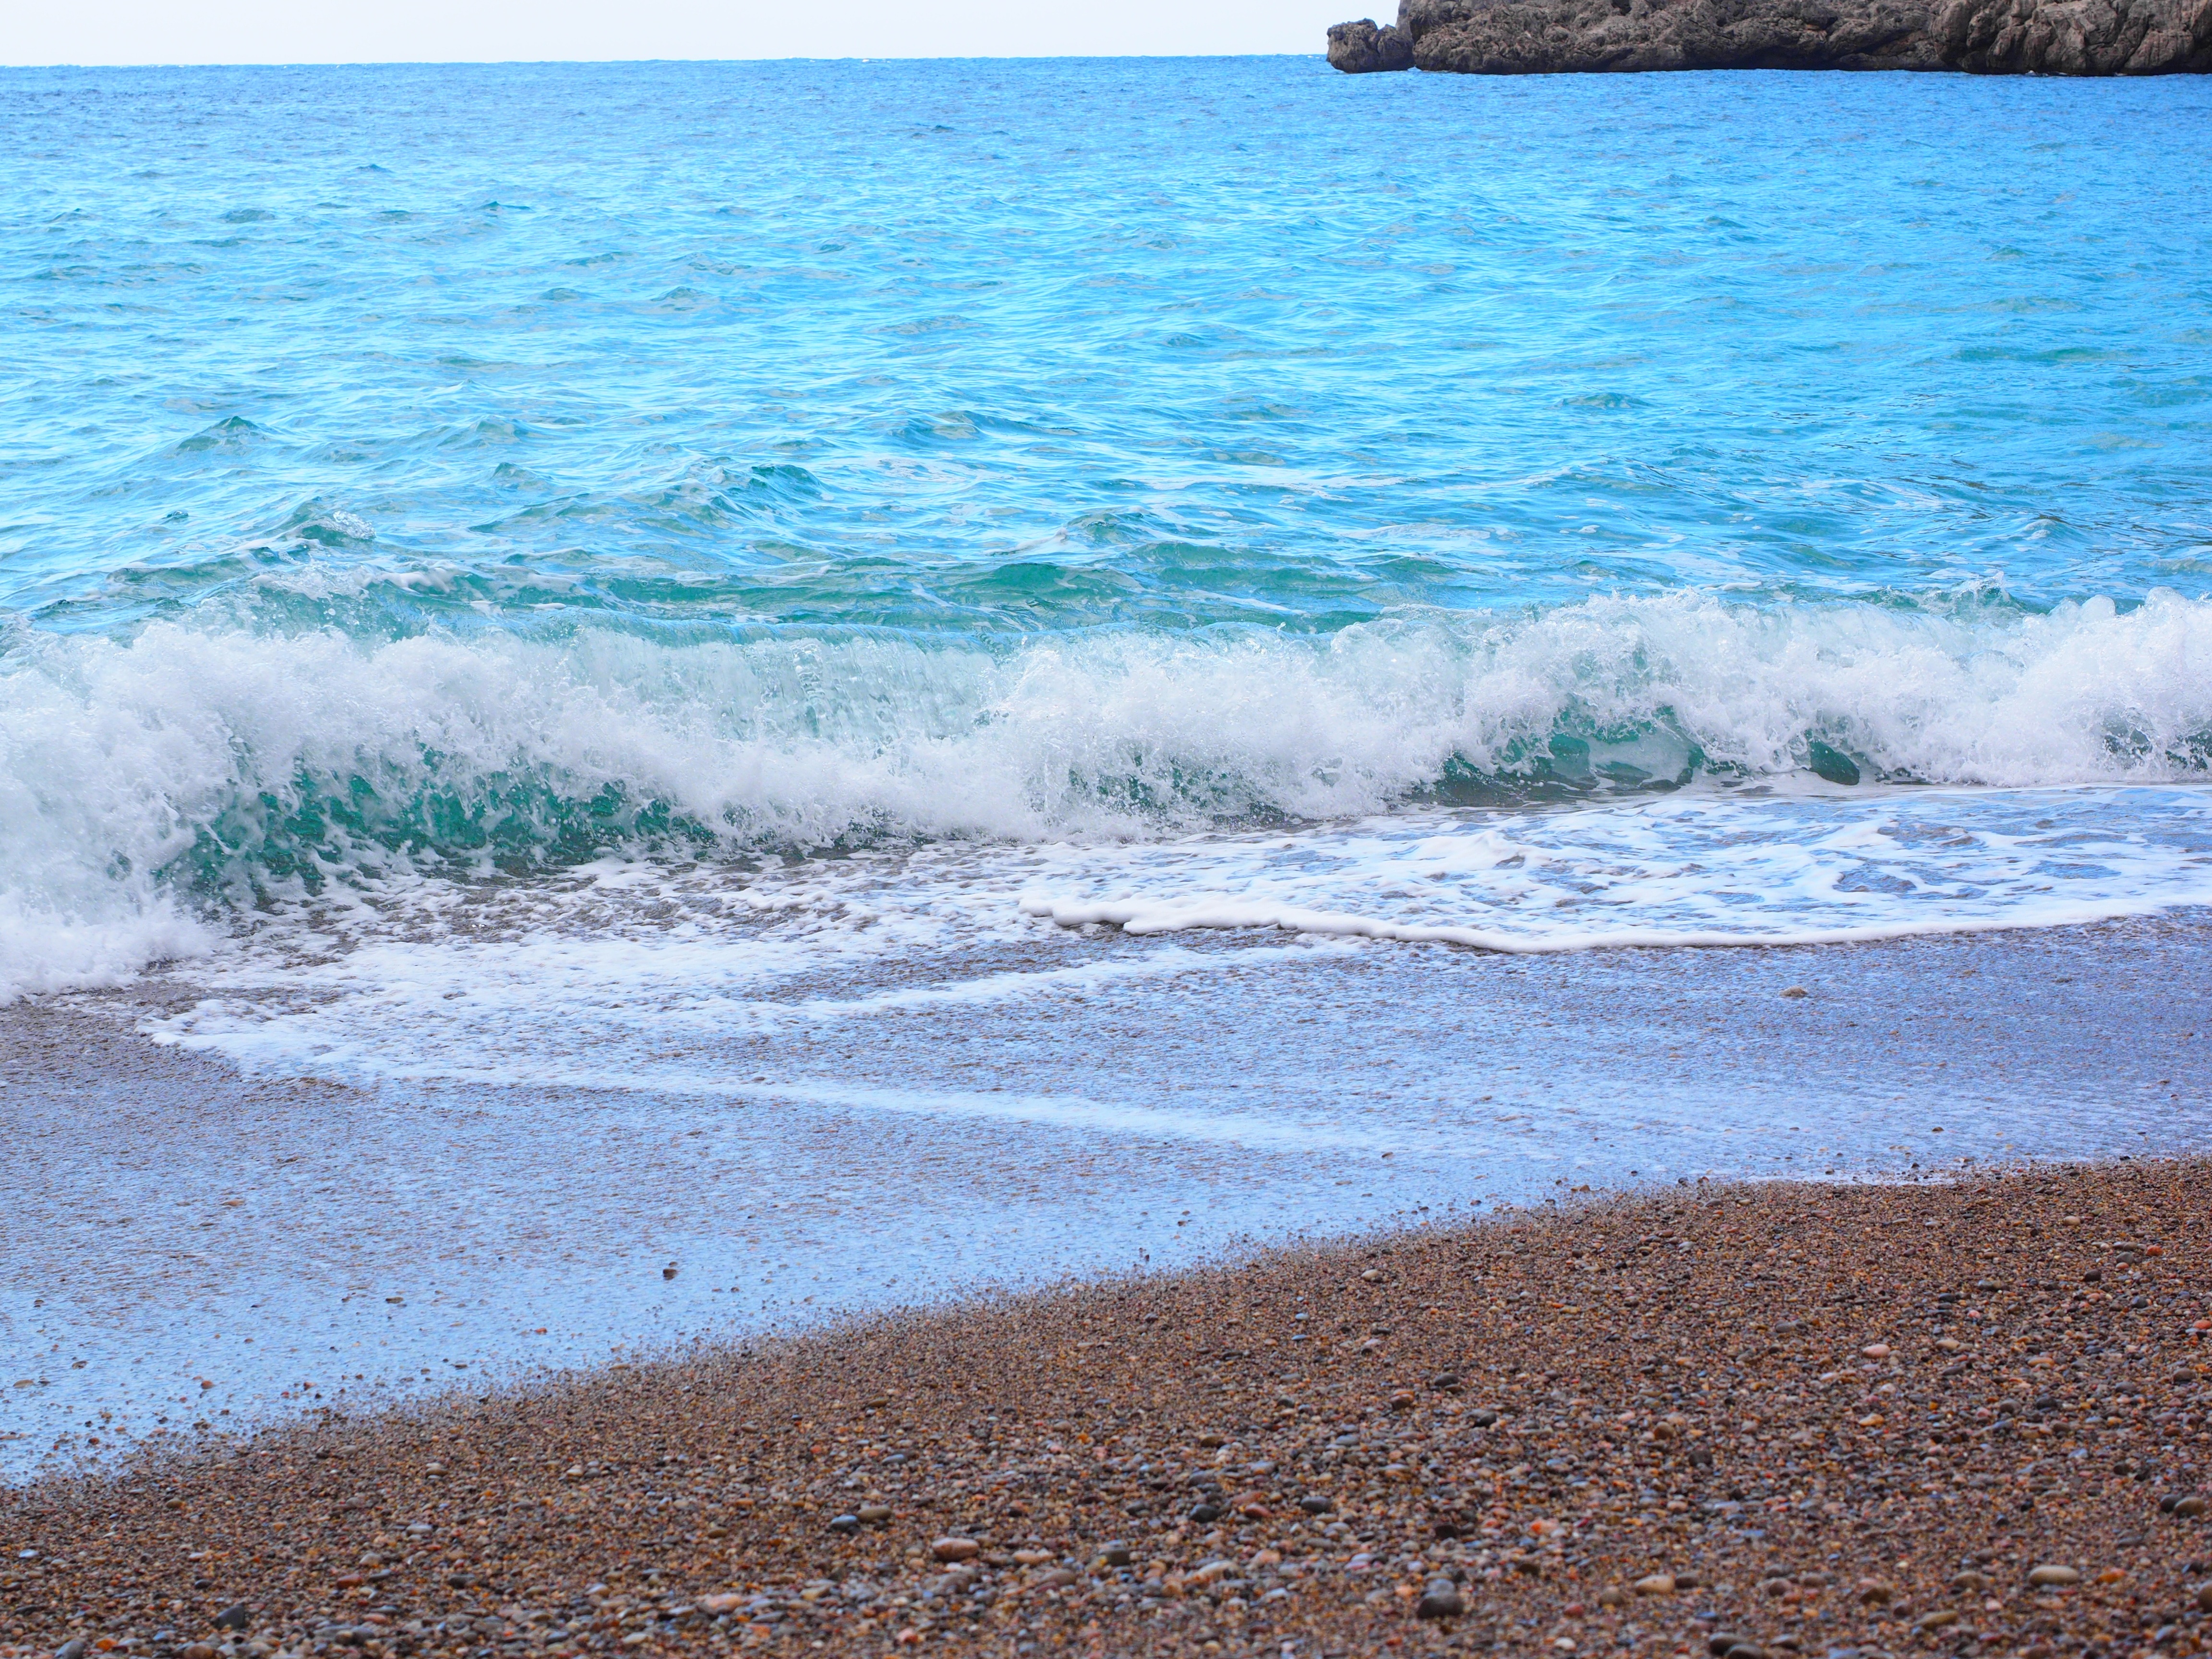
beach, sea, coast, sand, ocean, horizon, shore, wave, cliff, pebble, bay, terrain, body of water, places of interest, mallorca, booked, cape, sea bay, pebble beach, natural wonders, serra de tramuntana, wind wave, sa calobra, bay of sa calobra